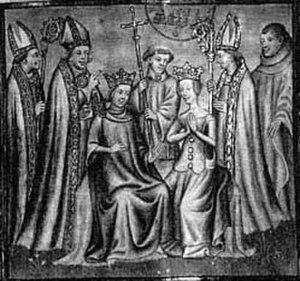
Cette page concerne l'année 1223 du calendrier julien.